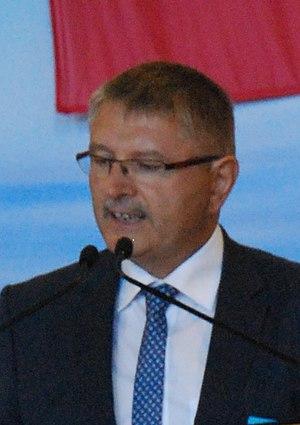
Charles Juillard, président du Conseil d'État jurassien, au Marché-concours de Saignelégier (2016).